"Superstar" Billy Graham

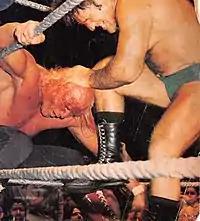
A bloody battle between Graham (left) and Bruno Sammartino (right), circa 1978

Graham defeated Bruno Sammartino for the WWWF Heavyweight Championship on April 30, 1977, in Baltimore, Maryland, after putting his feet on the ropes. During his reign, he wrestled across America and Japan, facing challengers such as former champion Bruno Sammartino, Jack Brisco, Dusty Rhodes, Pedro Morales, Don Muraco, Mil Mascaras, Strong Kobayashi, Carlos Rocha and Riki Choshu. On January 25, 1978, in Miami, Florida, at the Orange Bowl football stadium, Graham wrestled against then-NWA World Heavyweight Champion Harley Race in a WWWF Heavyweight Championship vs. NWA World Heavyweight Championship unification match which ended in a one-hour time-limit draw.